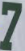
Number: 7